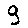
Label: 9